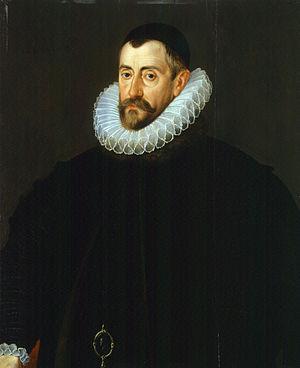
Élisabeth Iʳᵉ, née le 7 septembre 1533 au palais de Placentia à Londres et morte le 24 mars 1603 au palais de Richmond à Londres, fut reine d'Angleterre et d'Irlande de 1558 à sa mort.